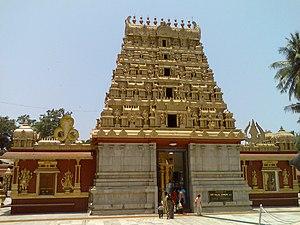
Mangalore, officiellement connu sous le nom de Mangaluru, est la principale ville portuaire du district Dashina du Kannada dans l'État du Karnataka en Inde du Sud. La ville est située à environ 352 km à l'ouest de Bangalore, la capitale de l'État du Karnataka, entre la mer d'Arabie et la chaîne de montagnes des Ghats occidentaux.